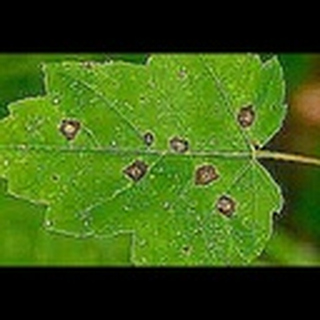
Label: cotton_target_spot